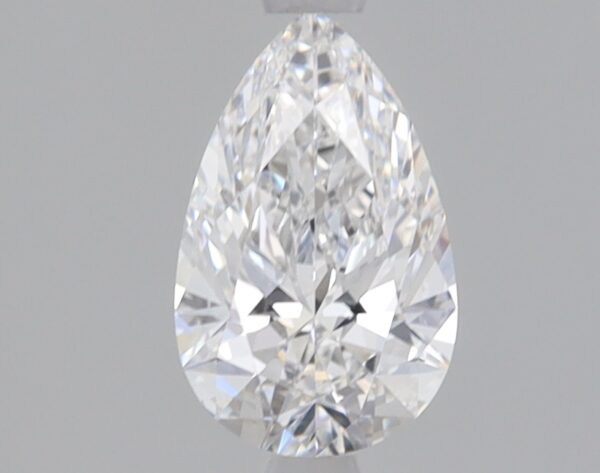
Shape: pear
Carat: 0.86
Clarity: VVS2
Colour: D
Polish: EX
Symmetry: EX
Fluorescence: NONE
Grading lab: IGI
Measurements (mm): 8.56 x 5.34 x 3.23